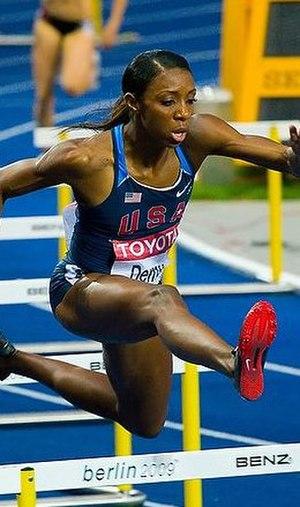
Lashinda Demus est une athlète américaine spécialiste du 400 mètres haies.